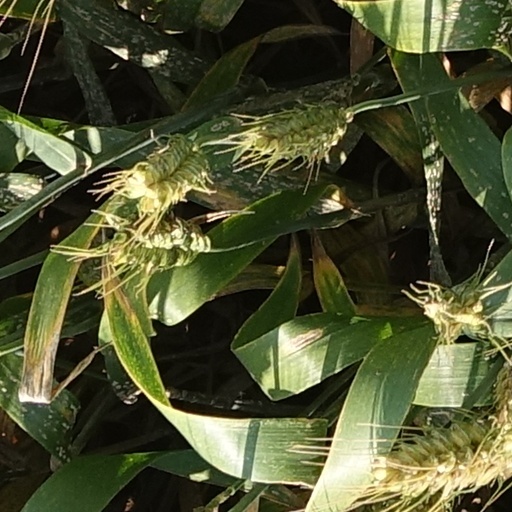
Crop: wheat